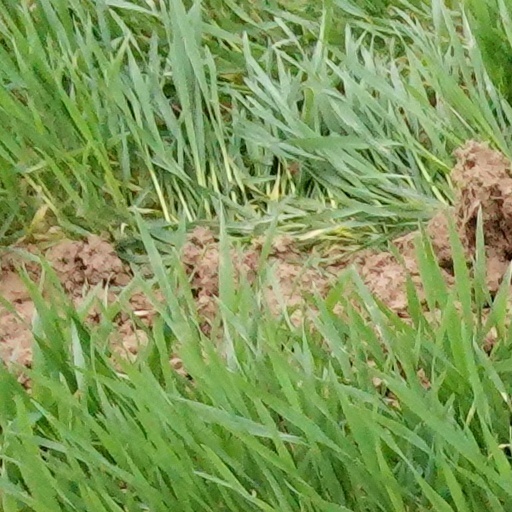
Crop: wheat